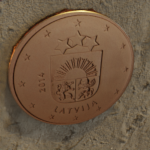
Coin value: 5cents
Country: lv
Edition: standard